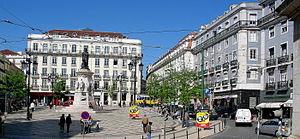
Chiado est le nom d'une place et de ses alentours dans la ville de Lisbonne au Portugal. Le Chiado est situé entre les quartiers de Bairro Alto et de la Baixa pombalina.